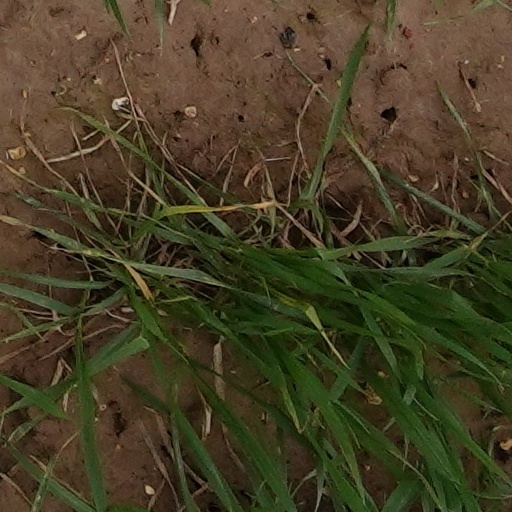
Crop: wheat